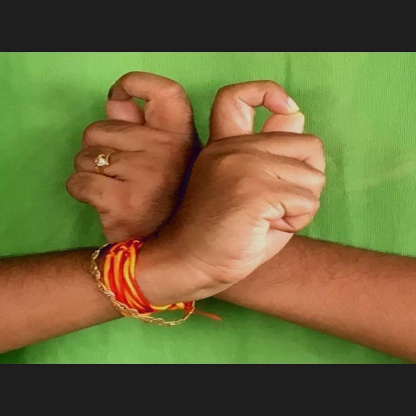
Mudra: Berunda